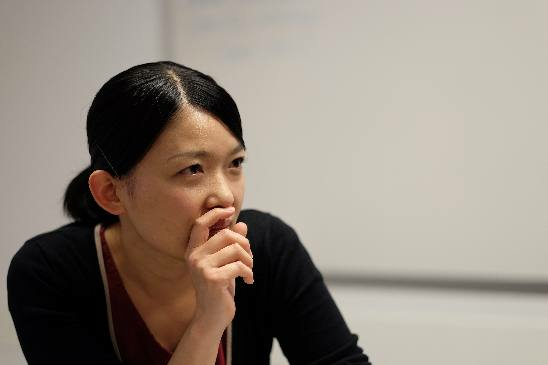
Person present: Yes